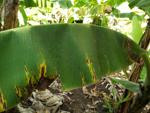
Label: segatoka